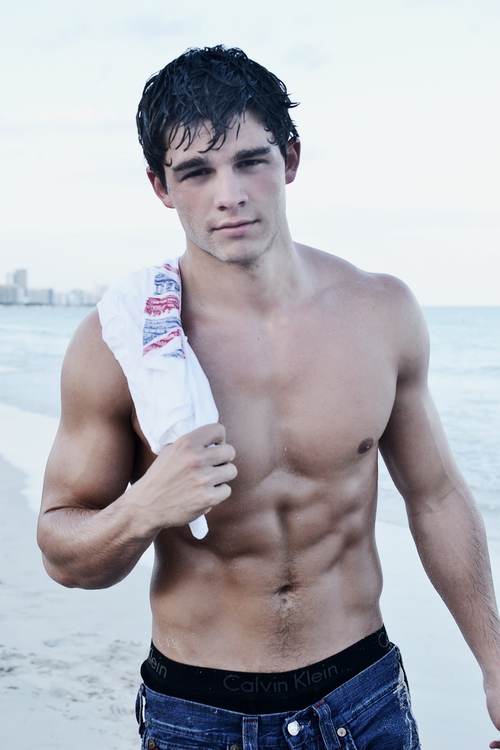
Portrait style: Real Portrait